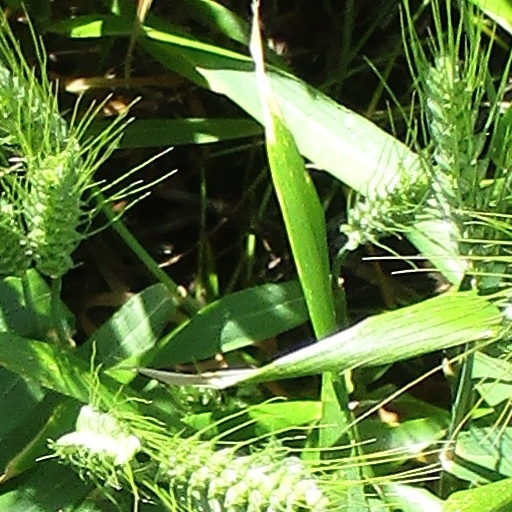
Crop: wheat